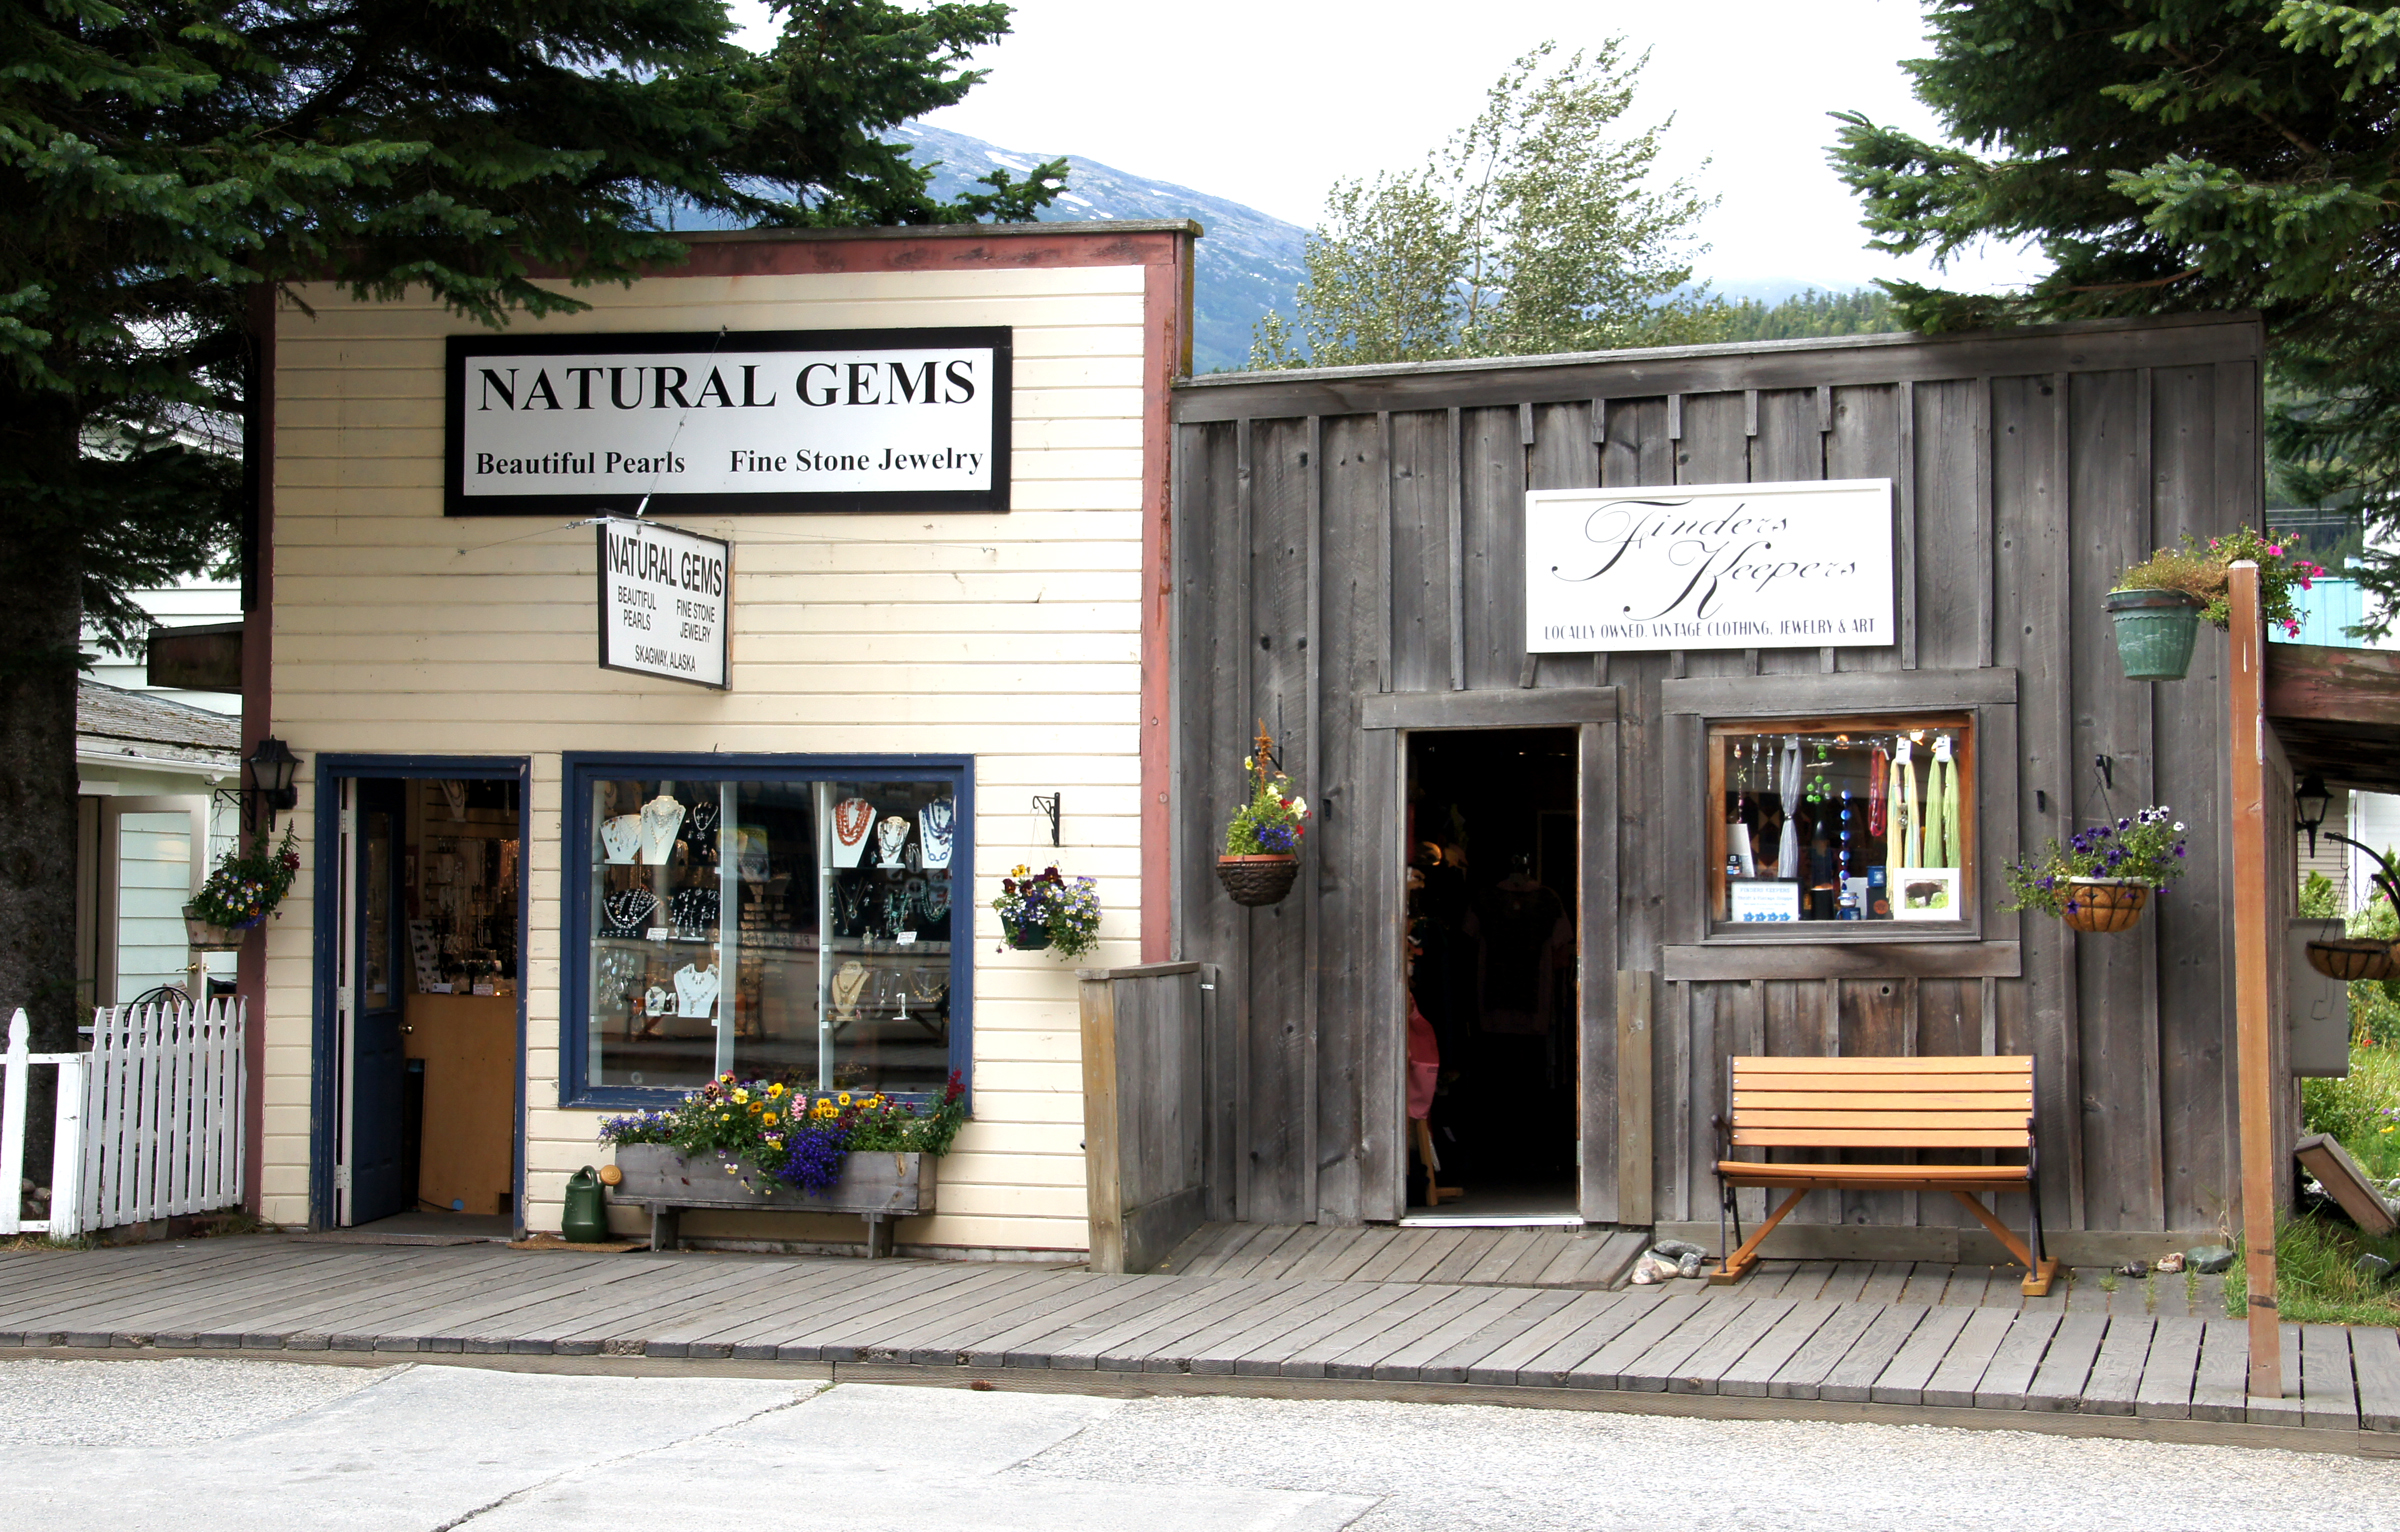
facade, alaska, sonyalpha, skagway, indianmasks, totempoles, whitepass, neighbourhood, real estate, outdoor structure